János Drapál

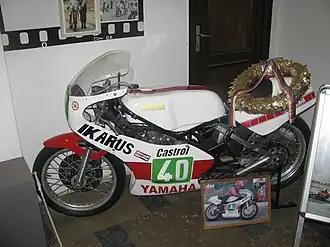
Yamaha motorcycle of János Drapál.

János Drapál (3 February 1948 – 11 August 1985) was a Grand Prix motorcycle road racer from Budapest. He had little chance to race in the Grand Prix world championships during the Cold War, but still won four Grand Prix races. Drapál had his best year in 1971 when he won the Yugoslavian Grand Prix and finished the year in seventh place in the 350cc world championship, riding a Yamaha. In 1973 he won two Grand Prix races but slipped to ninth place in the 350cc world championship. Drapál was killed in 1985 after a collision with a Czech track marshal during a 250cc race at the Piešťany airfield circuit in Czechoslovakia.